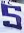
Number: 5